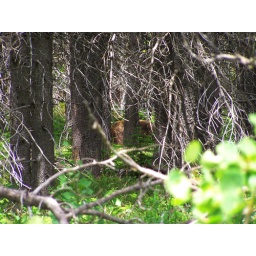
A young grizzly bear we saw just off the road near the Swiftcurrent Lodge on our way out of the park.